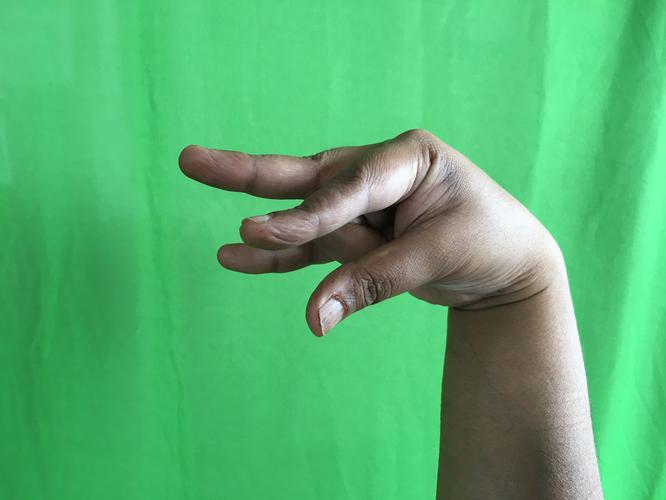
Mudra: Kangulam
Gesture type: single_hand